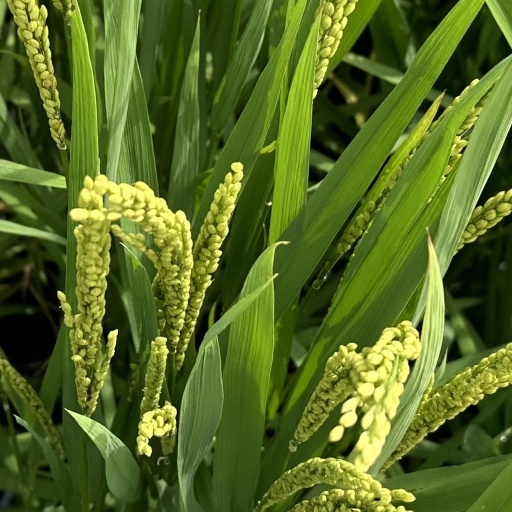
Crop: rice